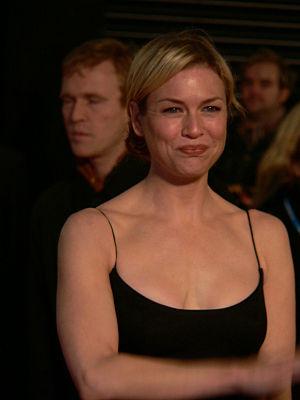
Le Journal de Bridget Jones est une comédie romantique britannico-franco-américaine réalisée par Sharon Maguire, sortie en 2001. Il s'agit d'une adaptation cinématographique du roman du même nom d'Helen Fielding, publié en 1996. Le film est un succès mondial, récoltant plus de 281,9 millions de dollars, pour un budget de 25 millions.